Television in the Philippines

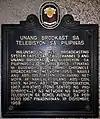
National historical marker installed in 2003 at ABS-CBN's broadcast center in Quezon City commemorating the very first television broadcast by ABS, in 1953

Finally, on October 23, 1953, Quirino marked the first official television broadcast in the Philippines with the launching of ABS' DZAQ-TV Channel 3 (DZAQ-TV 3). With the help of RCA, four men underwent technical training in the United States. These were Arcadio Carandang, Romualdo Carballo, Harry Chaney and Jose Navarro.